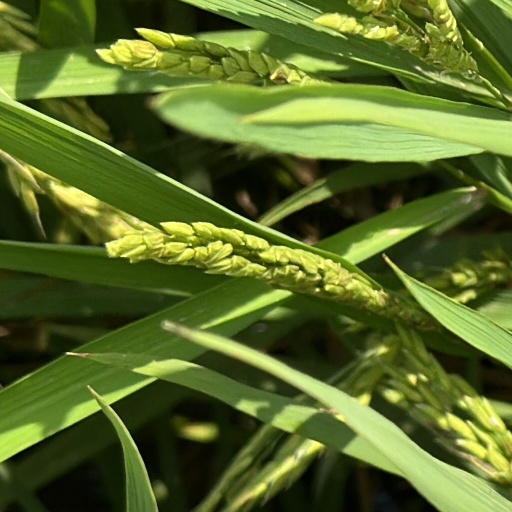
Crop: rice